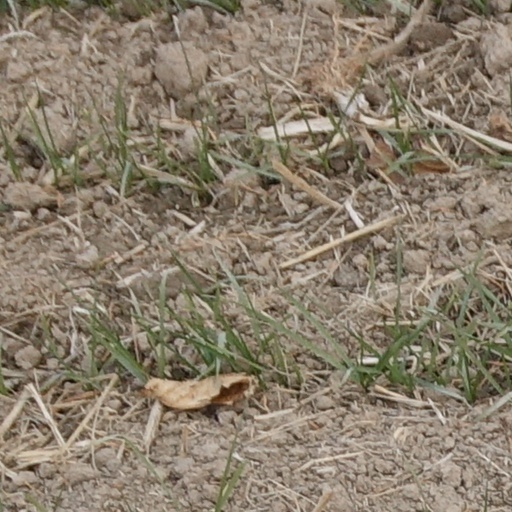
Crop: wheat